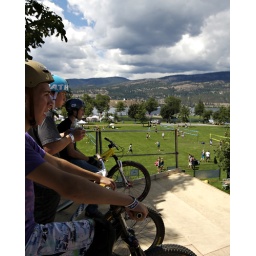
Center of Gravity in Kelowna BC, It was all dirt jumps and beach volley ball